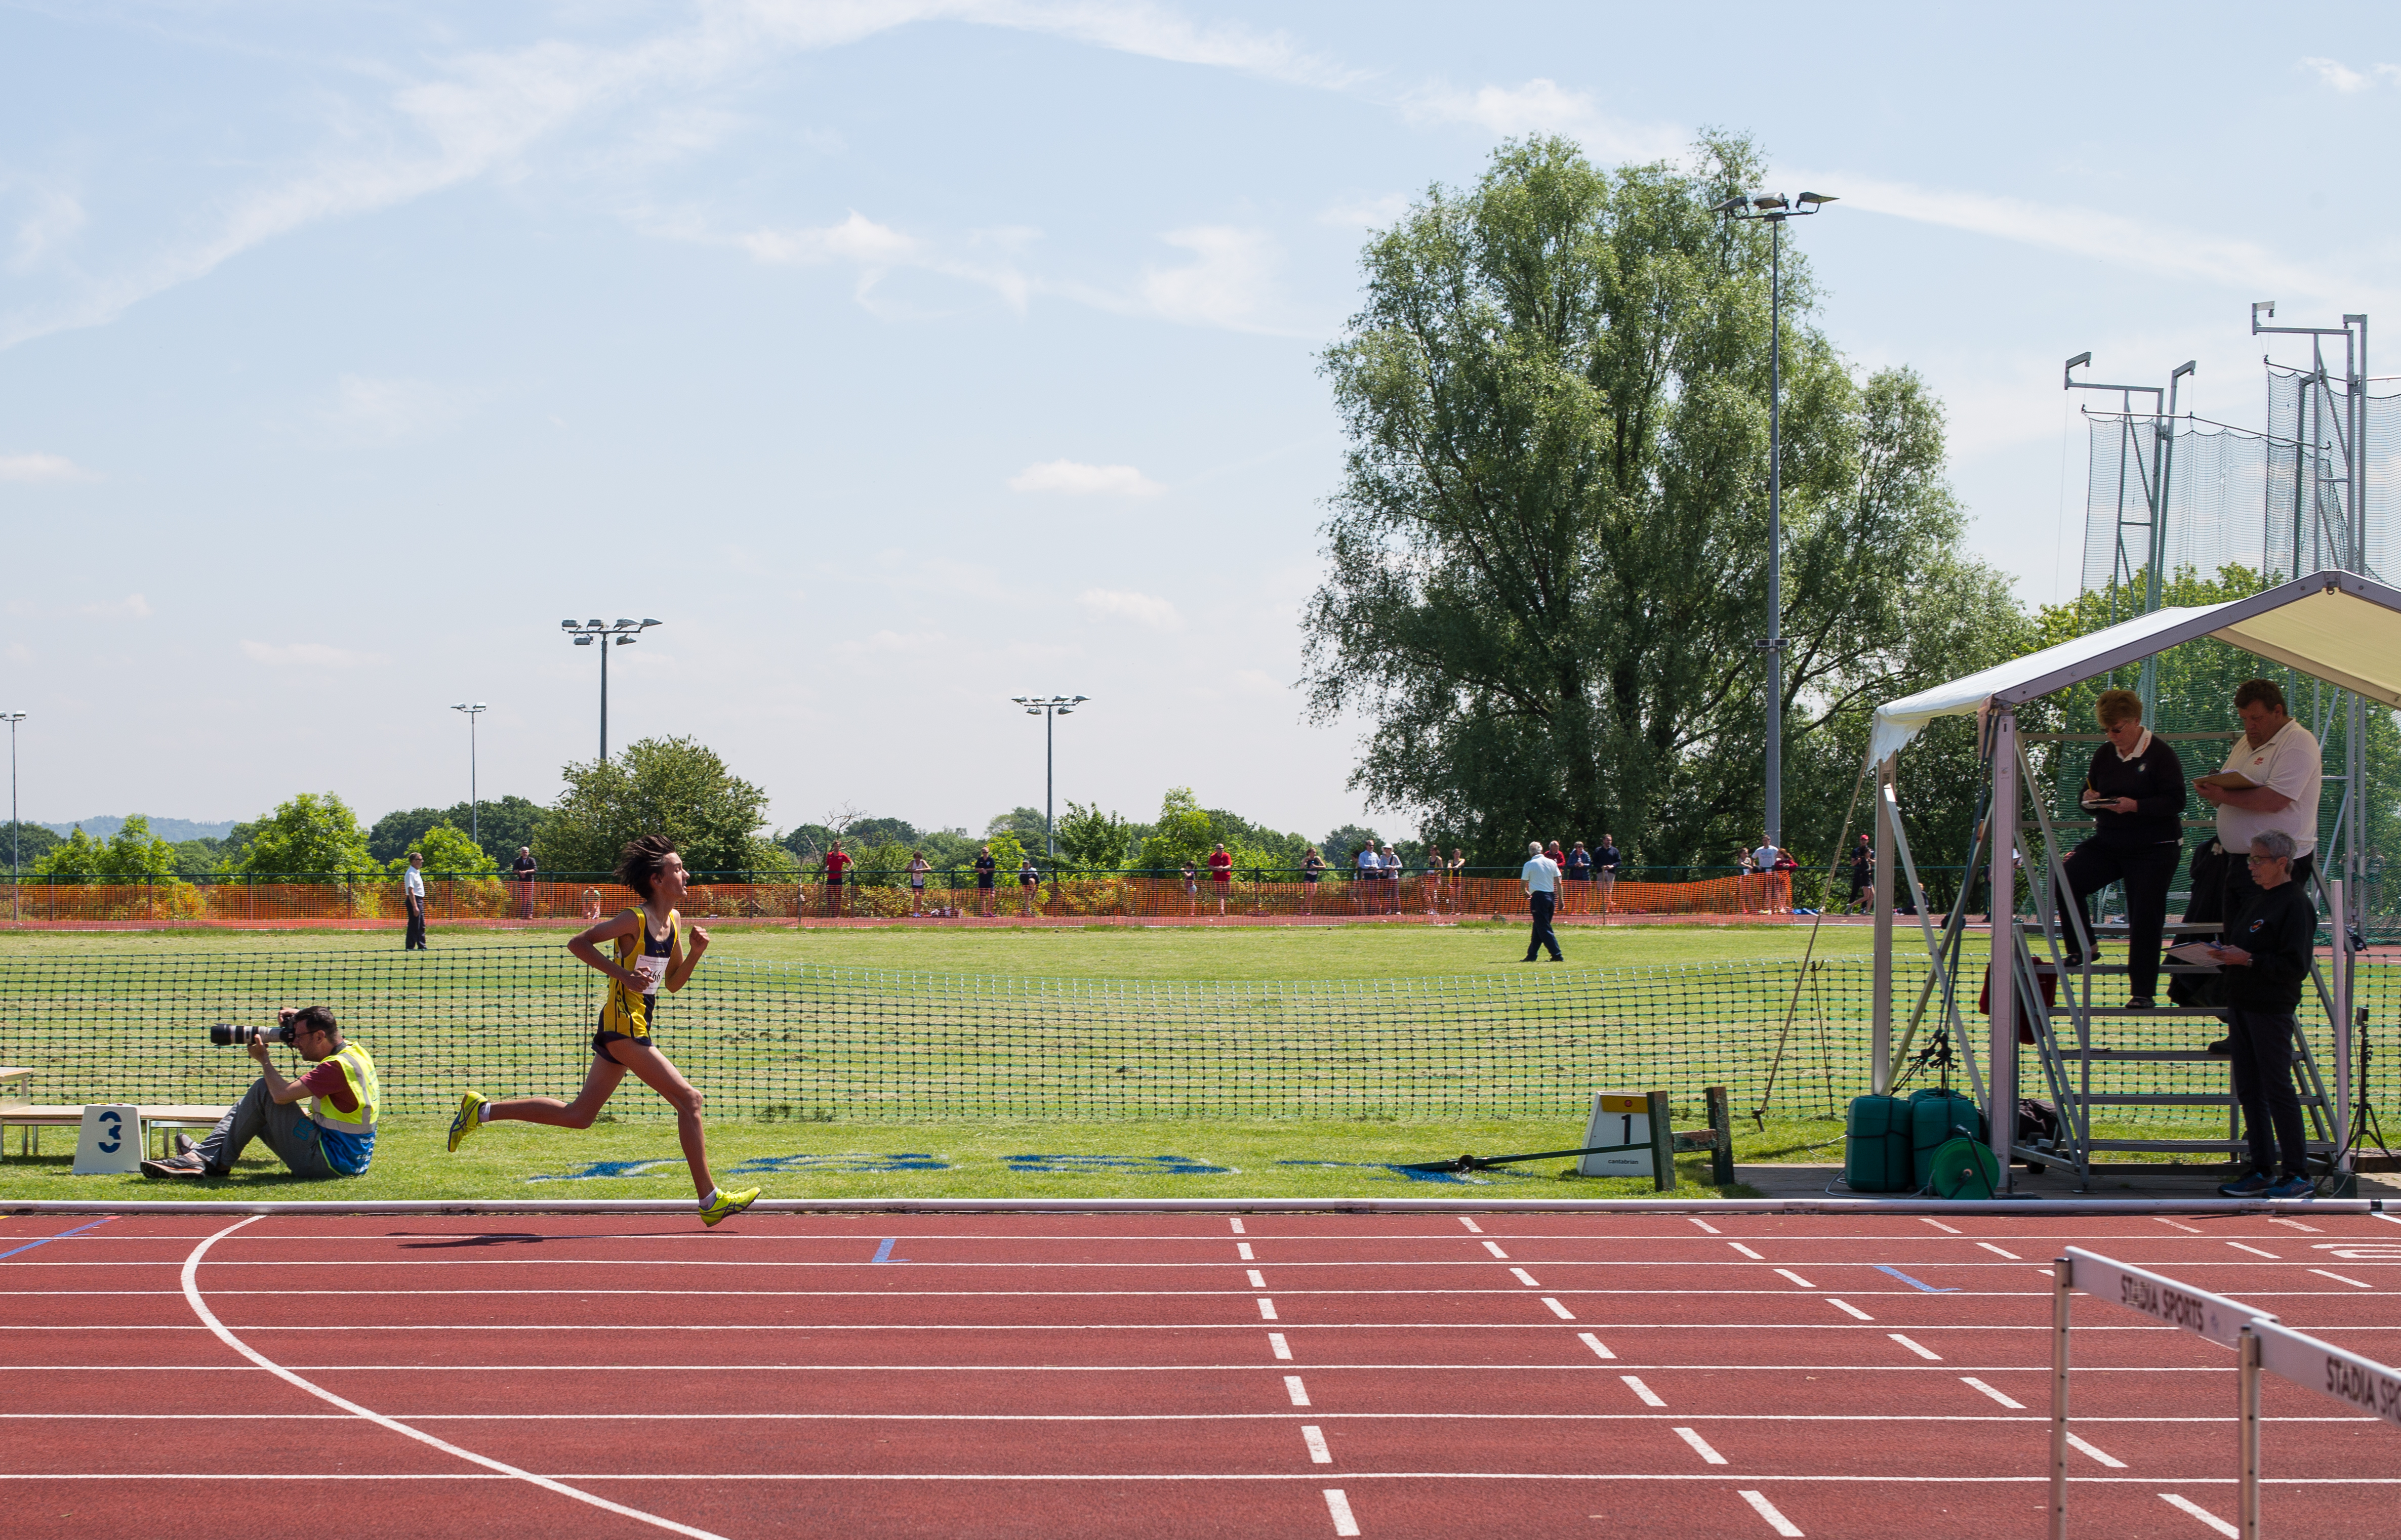
outdoor, structure, track, field, running, europe, high, runner, ash, stadium, baseball field, england, 2016, race, competition, london, hague, international, girls, m, american, team, sports, boys, racing, 50, school, championship, junior, leica, 240, summilux, varsity, athlete, athletics, athletes, meet, isst, hillingdon, sport venue